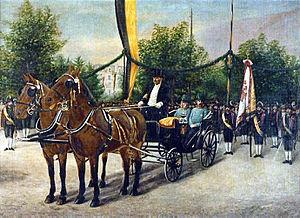
Arrivée de l'empereur François-Joseph Ier et l'archiduc François-Ferdinand à Merano, 1900. Après cartes postales Kaiserfest oeufs Meran-passe. Italiano: Arrivo dell'imperatore Francesco Giuseppe I e l'arciduca Francesco Ferdinando a Merano 1900. Dopo cartolina Kaiserfest Meran-pass uova.